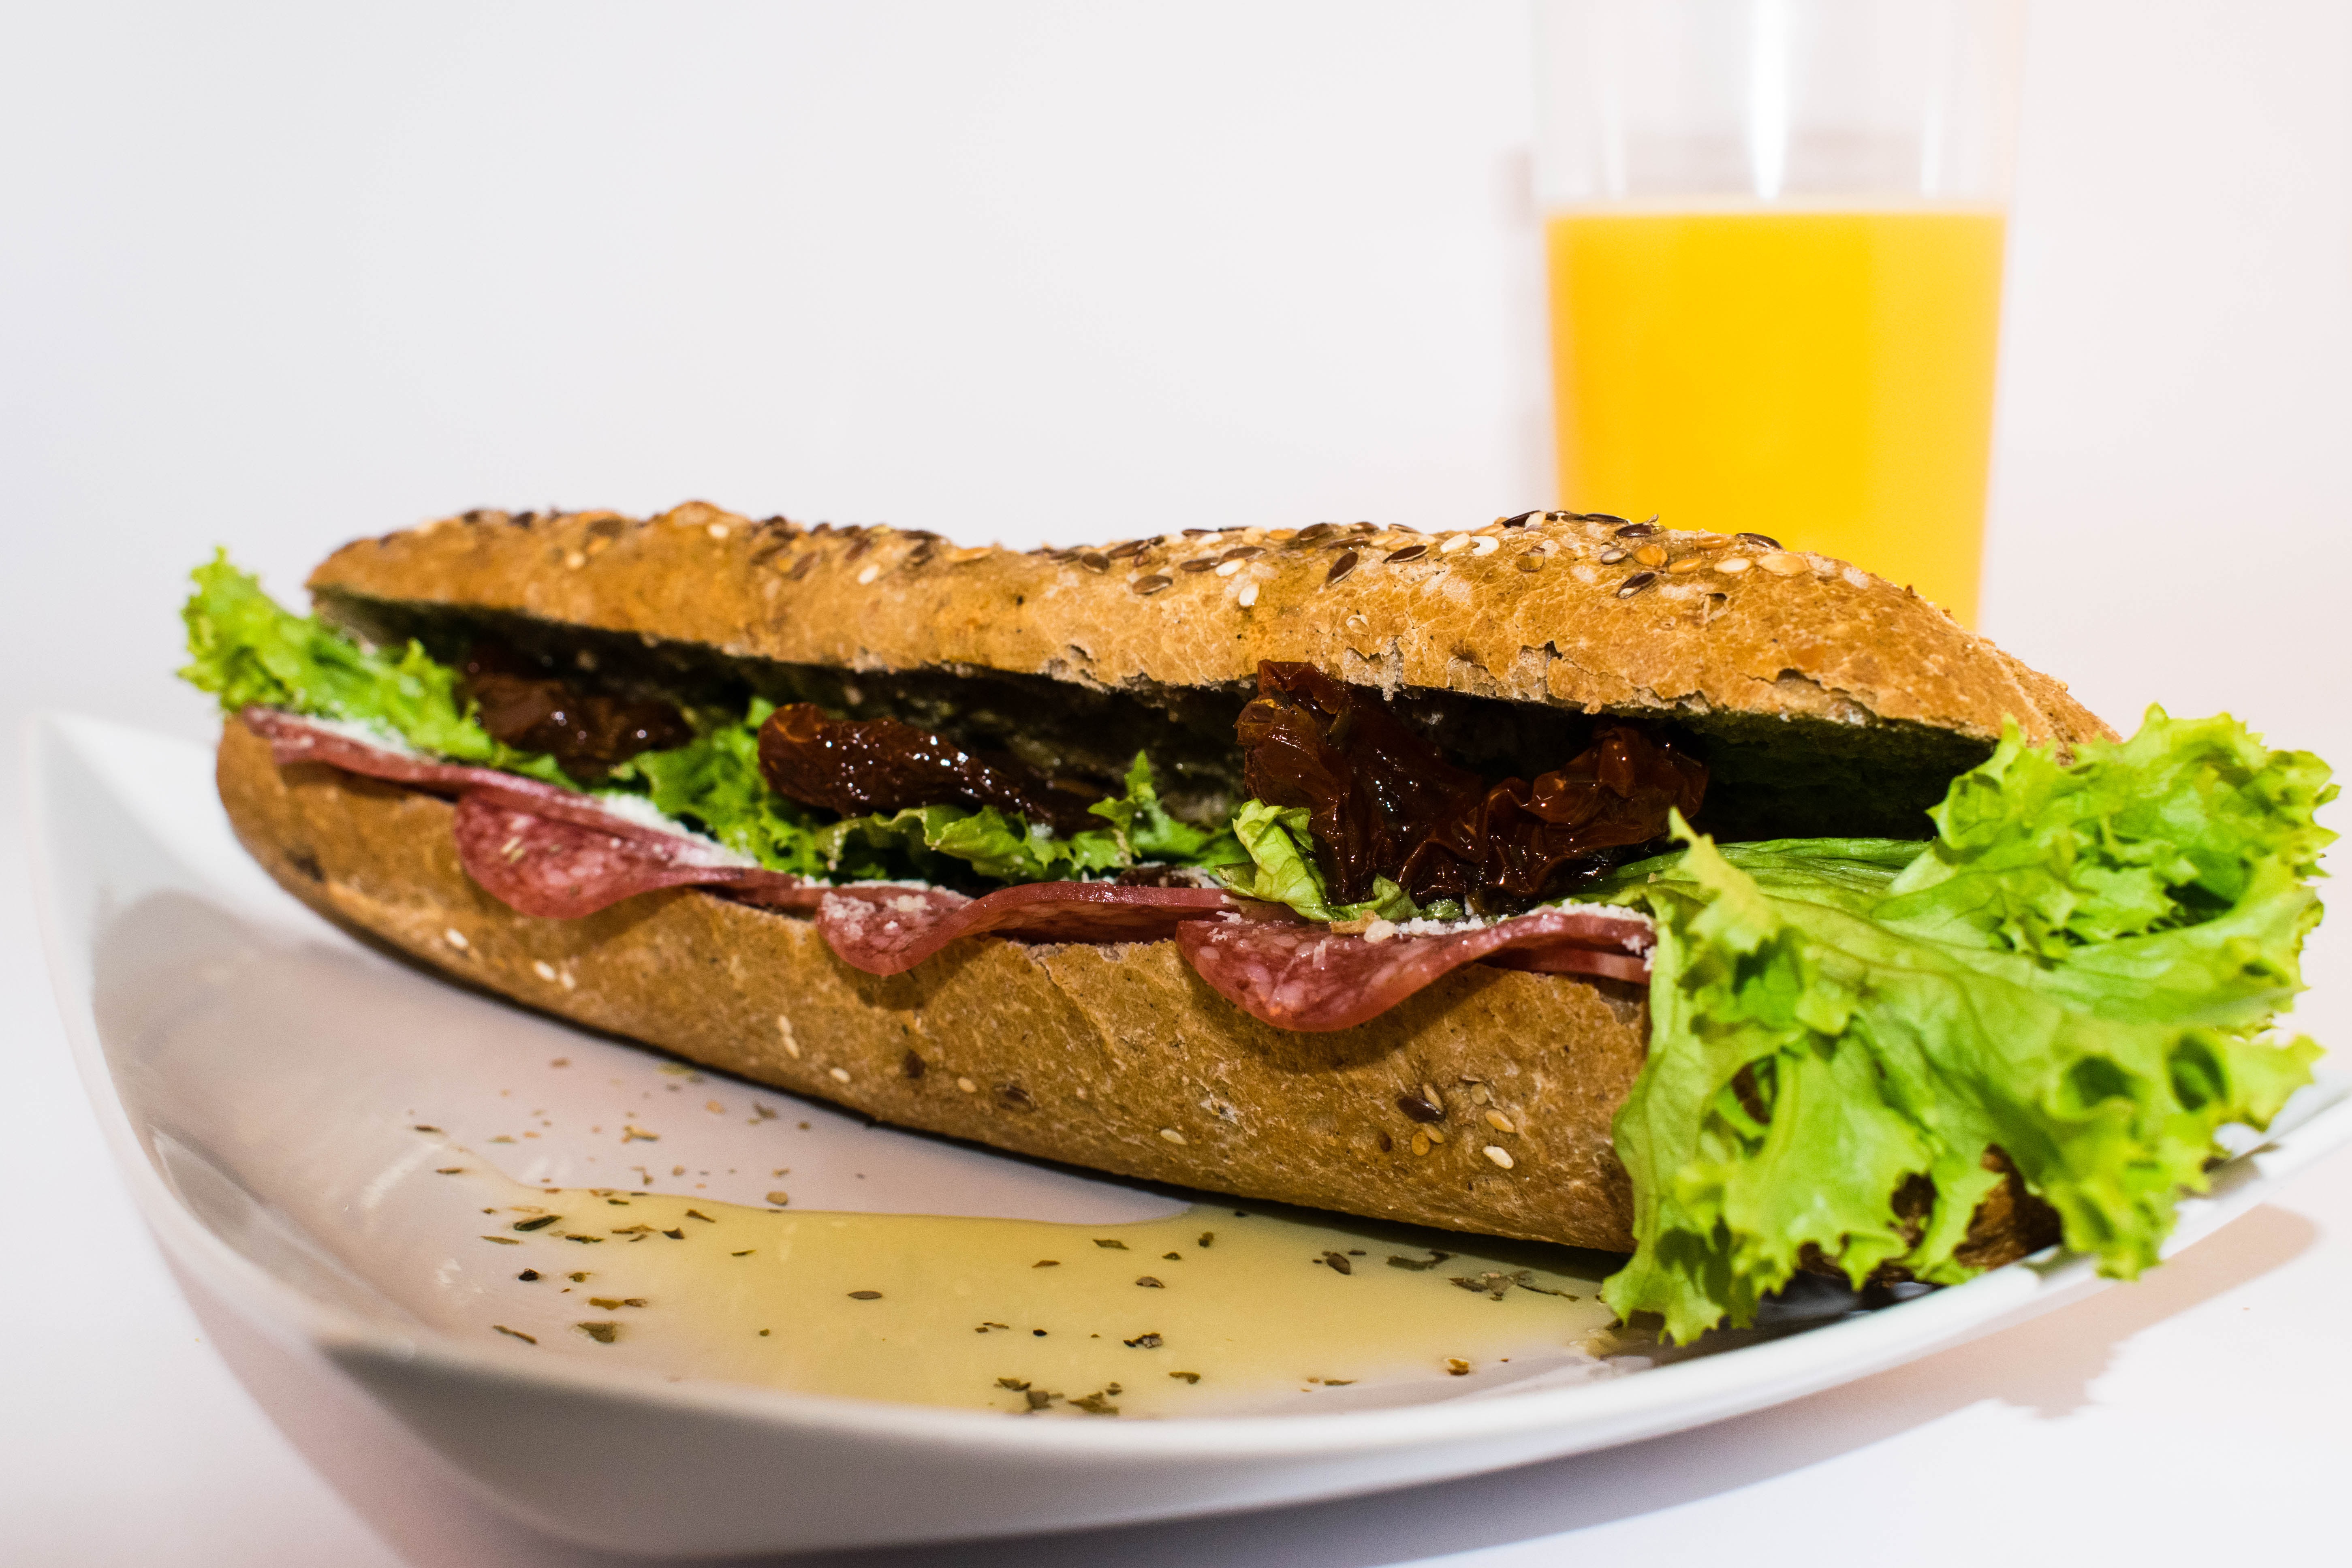
dish, meal, food, salad, produce, breakfast, fast food, meat, lunch, cuisine, bread, hamburger, sandwich, cheeseburger, orange juice, veggie burger, breakfast sandwich